Elies Rogent

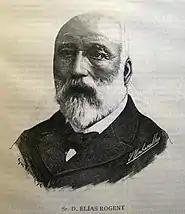
Elies Rogent (1888)

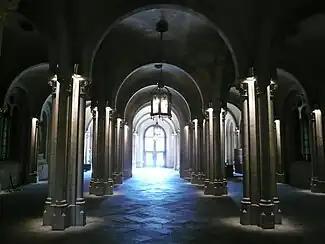
Vestibule of the University of Barcelona, in neo-Romanesque style

Elies Rogent i Amat (Barcelona 18 July 1821 – Barcelona 21 February 1897), was a Catalan architect of Spanish nationality.